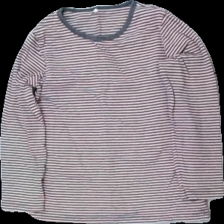
View: front
Type: Top
Category: Children
Brand: Not in the list
Colors: Pink, Grey
Material: 100% bomull
Pattern: Striped
Cut: C-collar
Season: All
Price range: <50
Recommended usage: Reuse
Description: Randig top